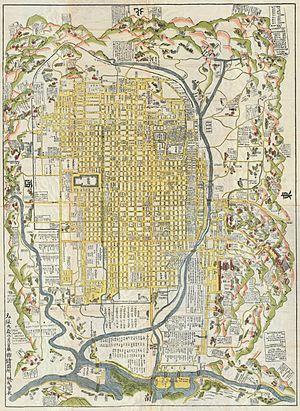
L'ère Genroku est l'ère du Japon suivant l'ère Jōkyō et précédant l'ère Hōei. Cette période couvre les années allant du neuvième mois de 1688 jusqu'au troisième mois de 1704. L'empereur régnant est Higashiyama-tennō.
L'Histoire de Kyōto a commencé dans une vallée pas si loin de Nara à côté de la rivière Kamo-gawa.